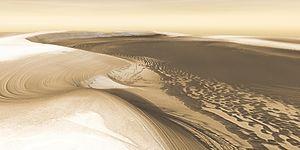
Chasma Boreale est un grand canyon situé dans le Quadrangle de Mare Boreum sur Mars et est centré par 83°00′N 77°01′W.